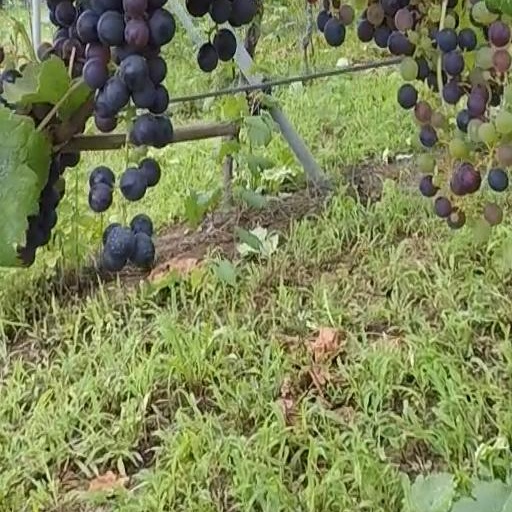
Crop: grape